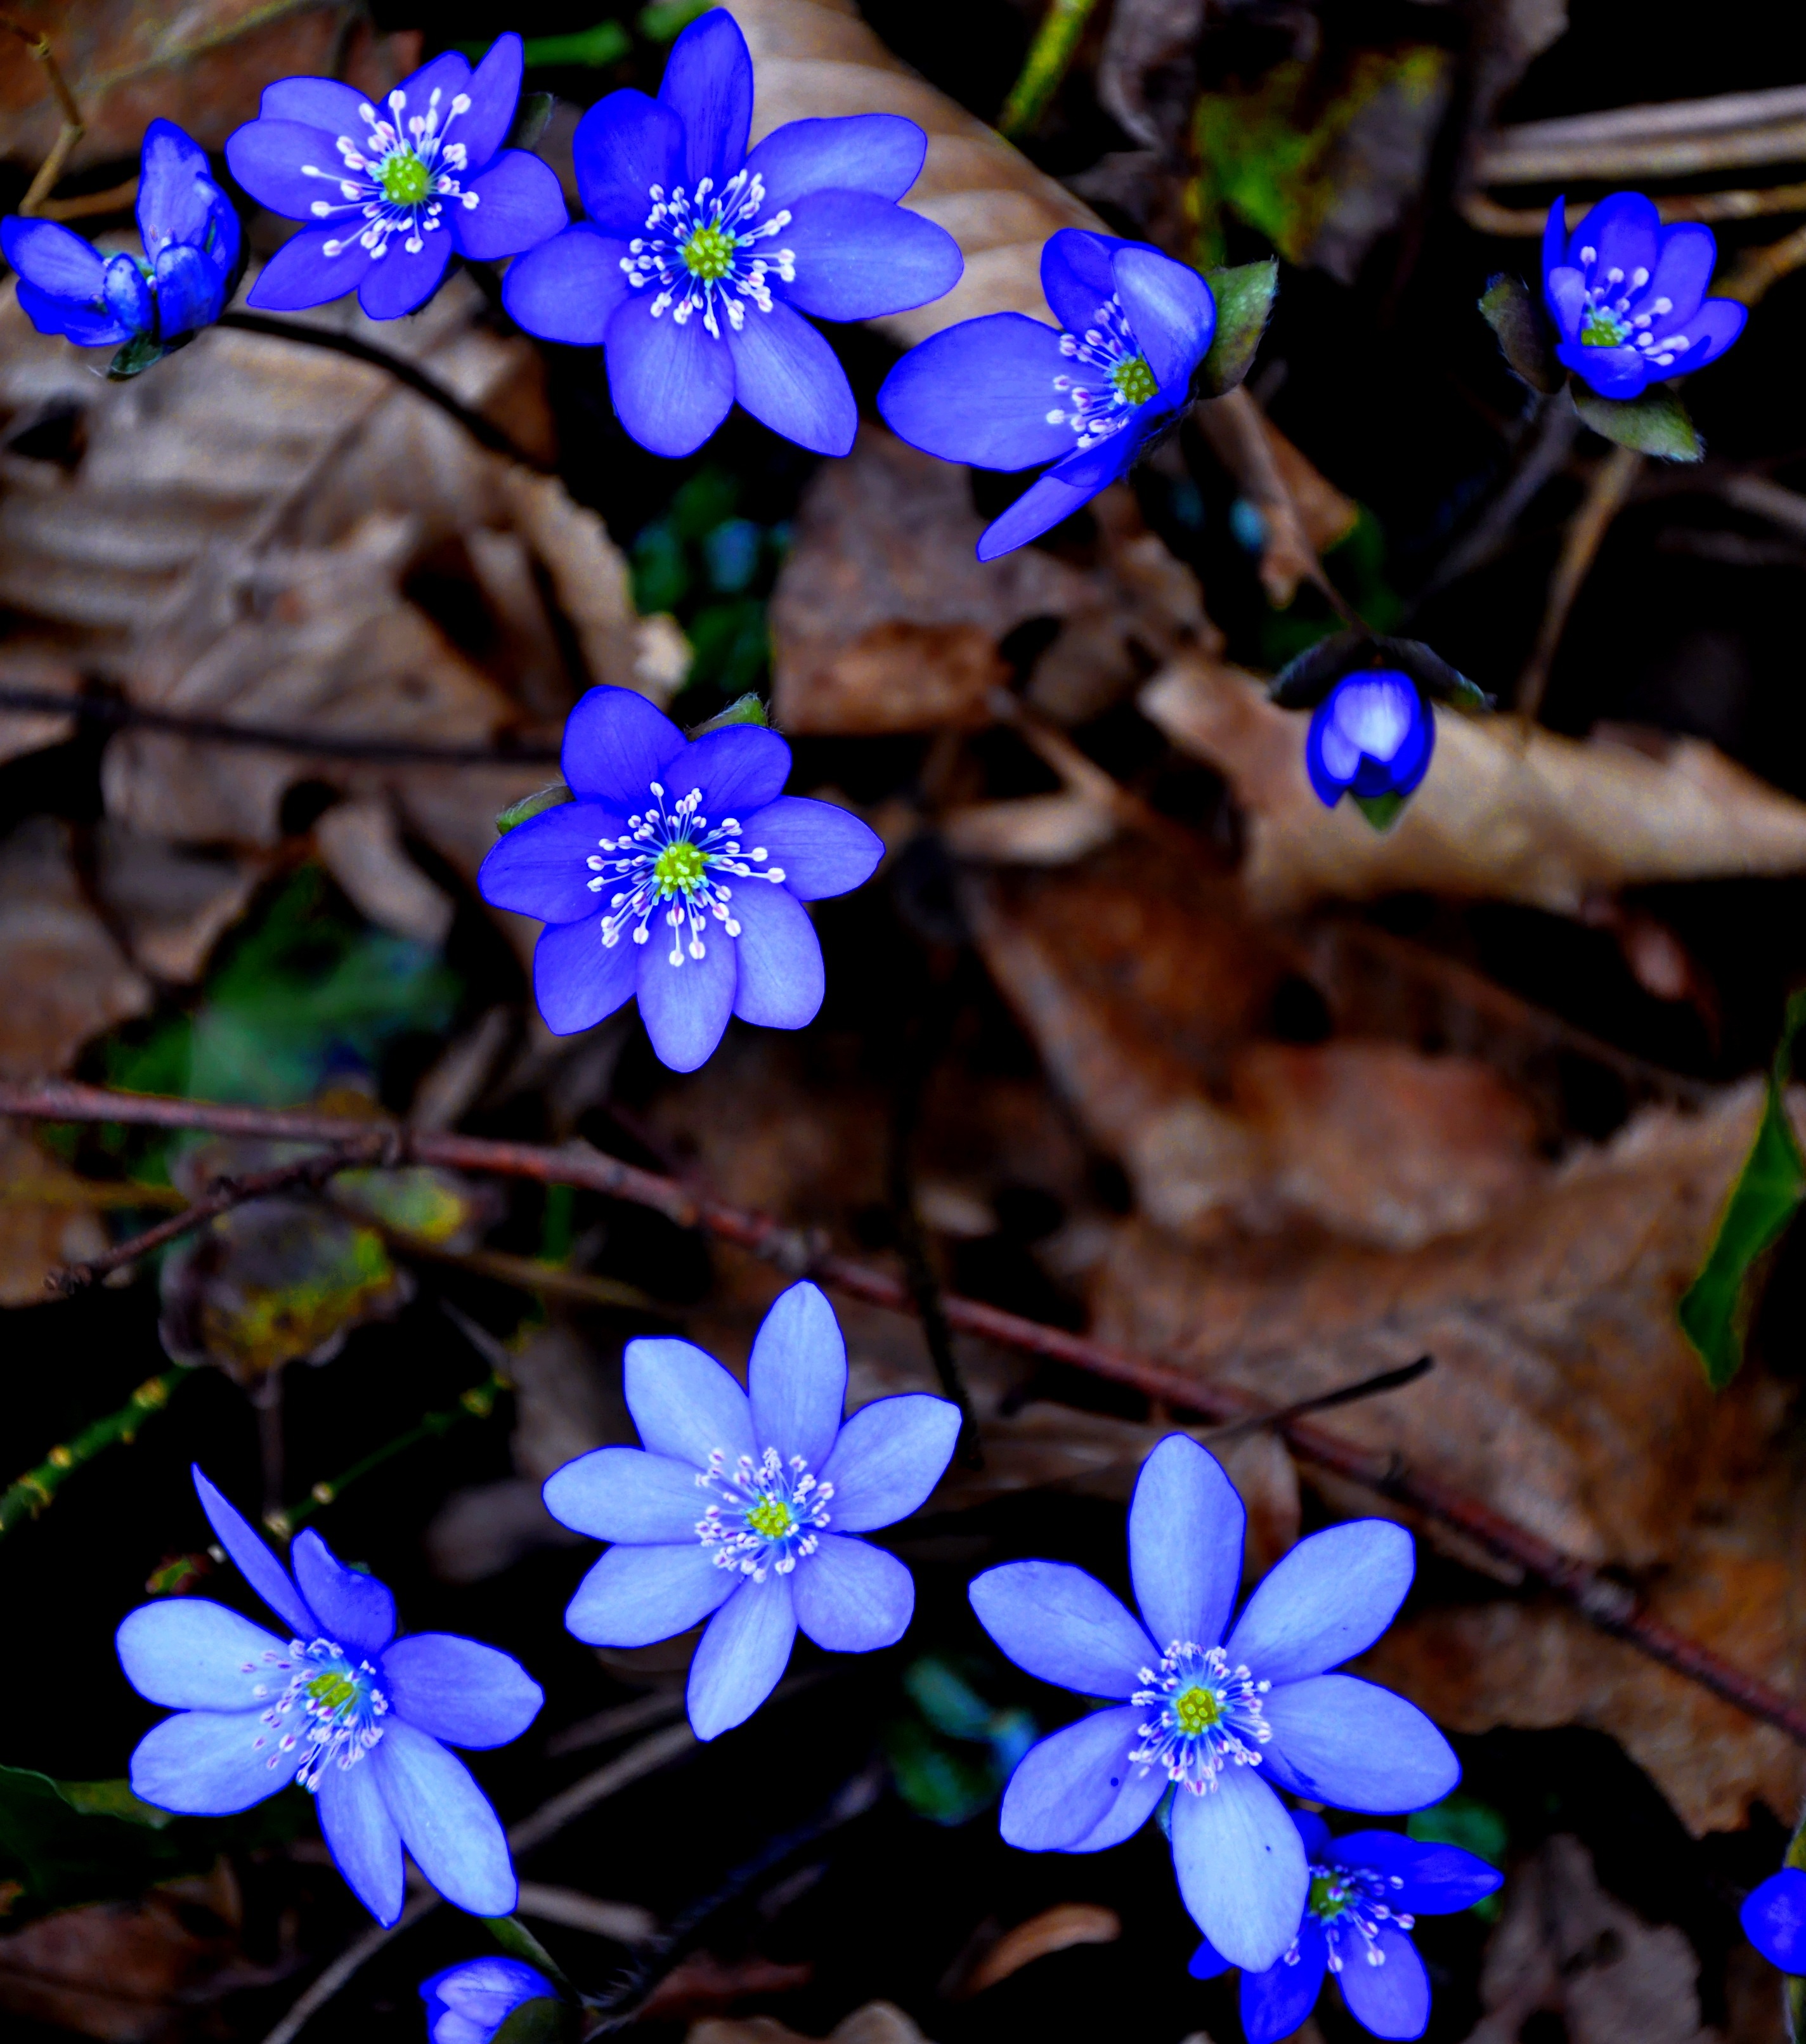
nature, blossom, plant, flower, petal, spring, botany, blue, flora, wildflower, forget me not, macro photography, flowering plant, hepatica nobilis, annual plant, land plant